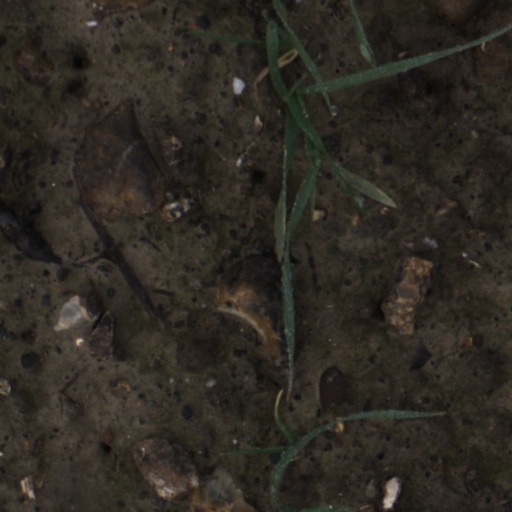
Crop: wheat